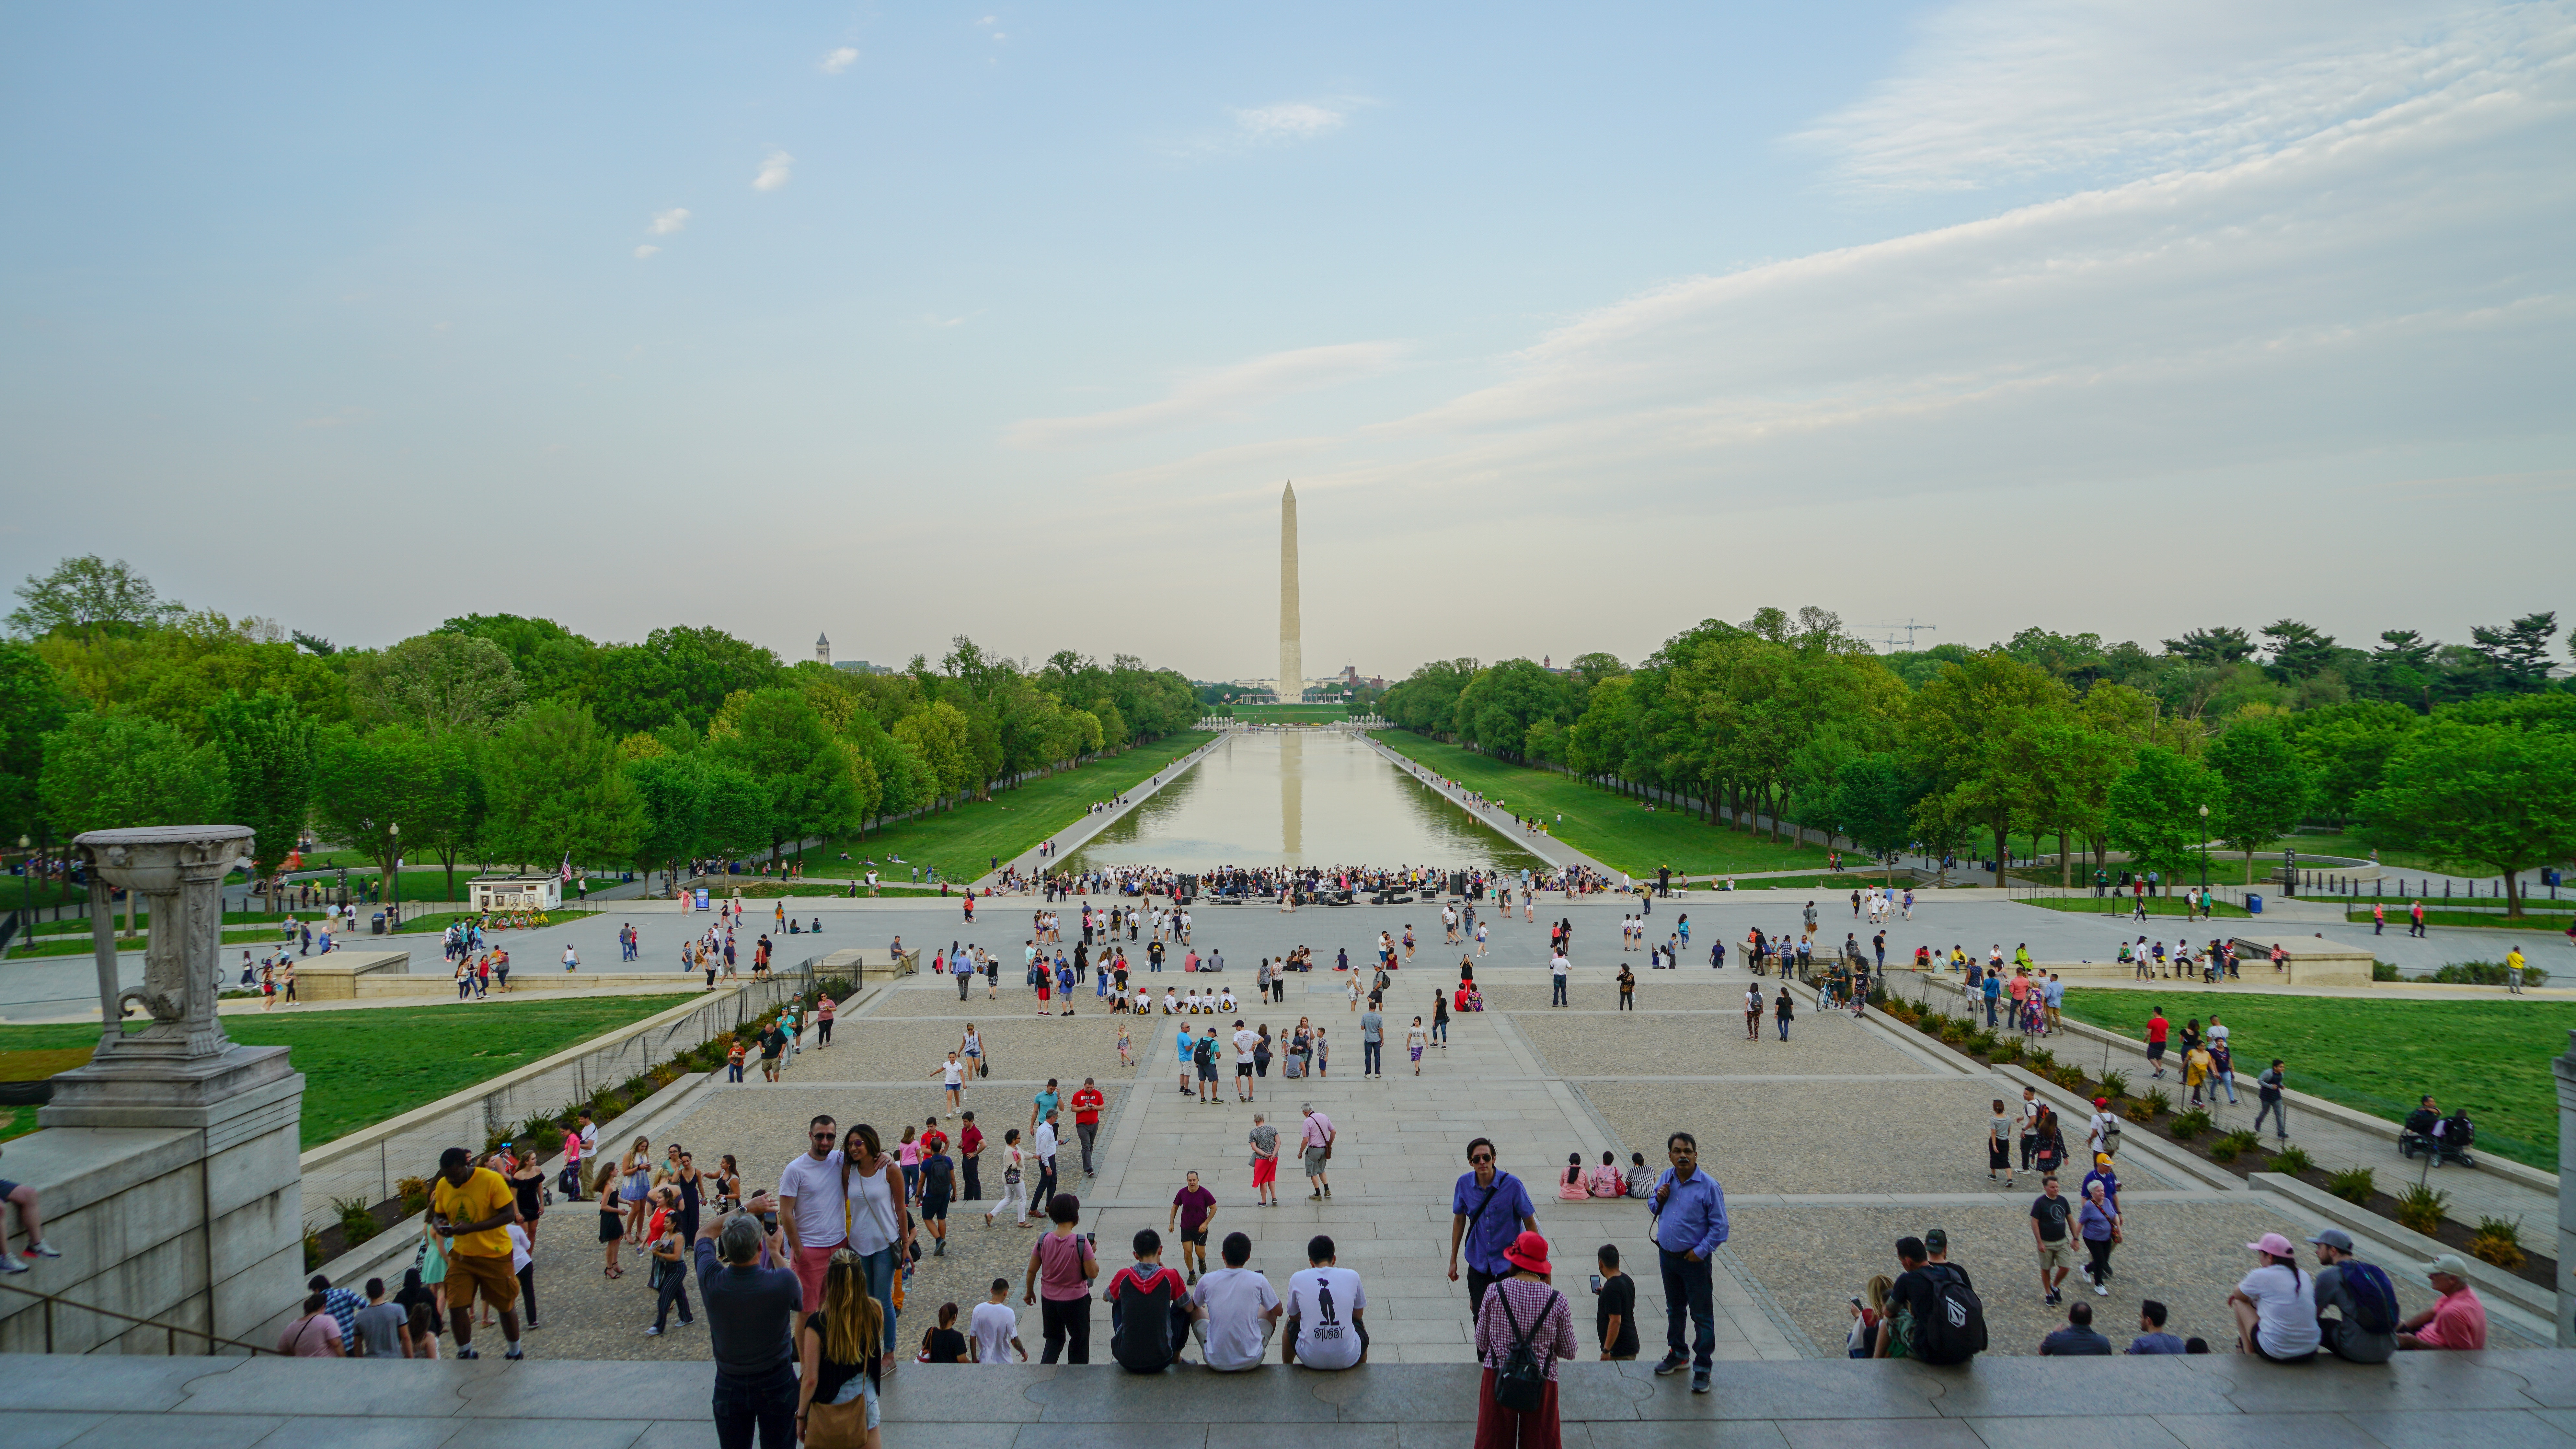
landmark, tourism, architecture, sky, town square, city, monument, reflecting pool, leisure, tourist attraction, vacation, thoroughfare, travel, urban design, building